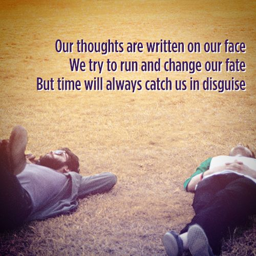
folk rock artist , lyrics from their new album